Foreign relations of the Faroe Islands

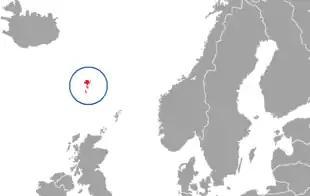
Location of the Faroe Islands

Being part of the Kingdom of Denmark, the foreign relations of Faroe Islands are handled in cooperation with the Danish government and Government of Faroe Islands.